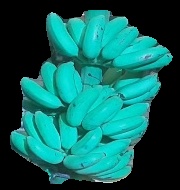
Variety: elakki-bale
Grade: grade2